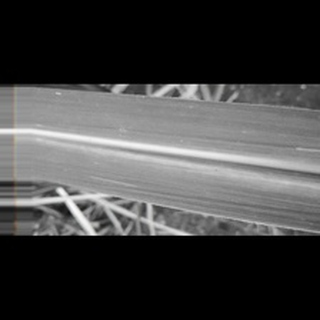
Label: sugarcane_yellow_leaf_disease